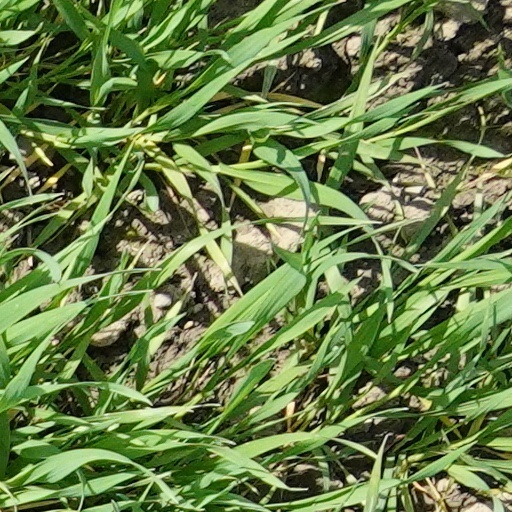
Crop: wheat